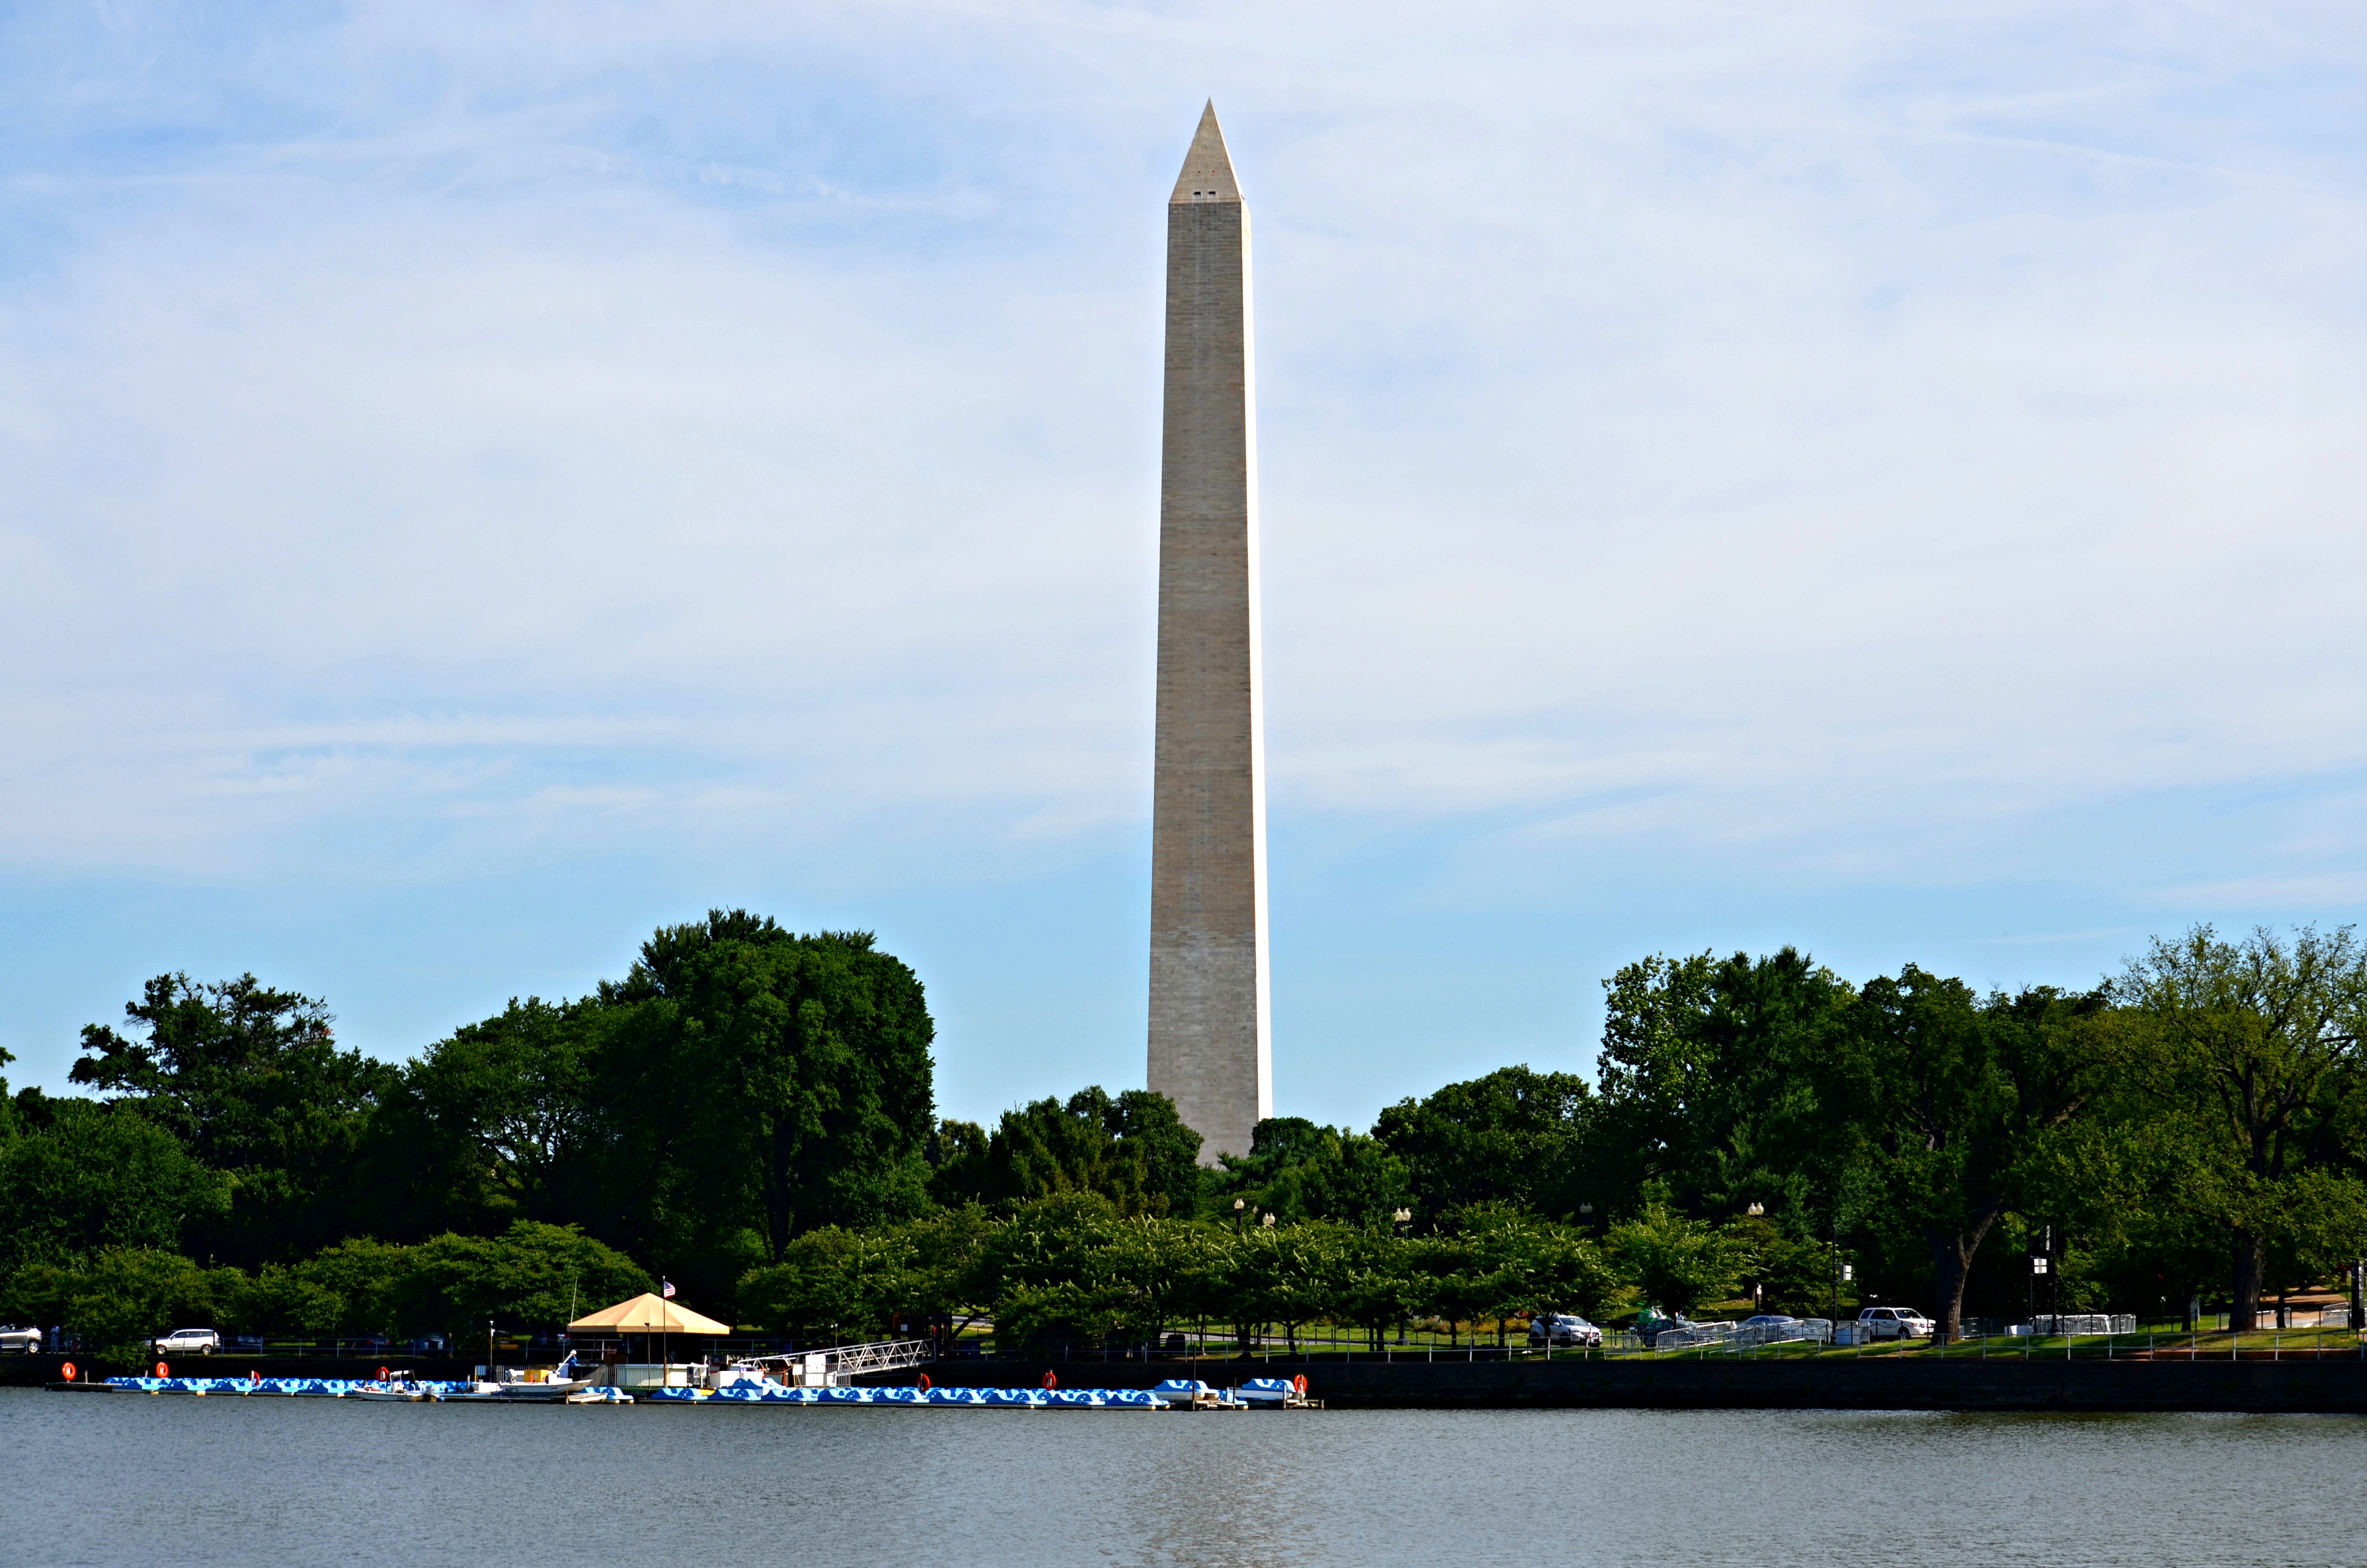
sea, monument, tower, america, landmark, washington, dc, capital, memorial, obelisk